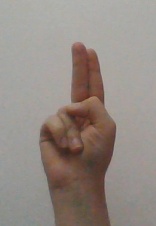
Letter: taa